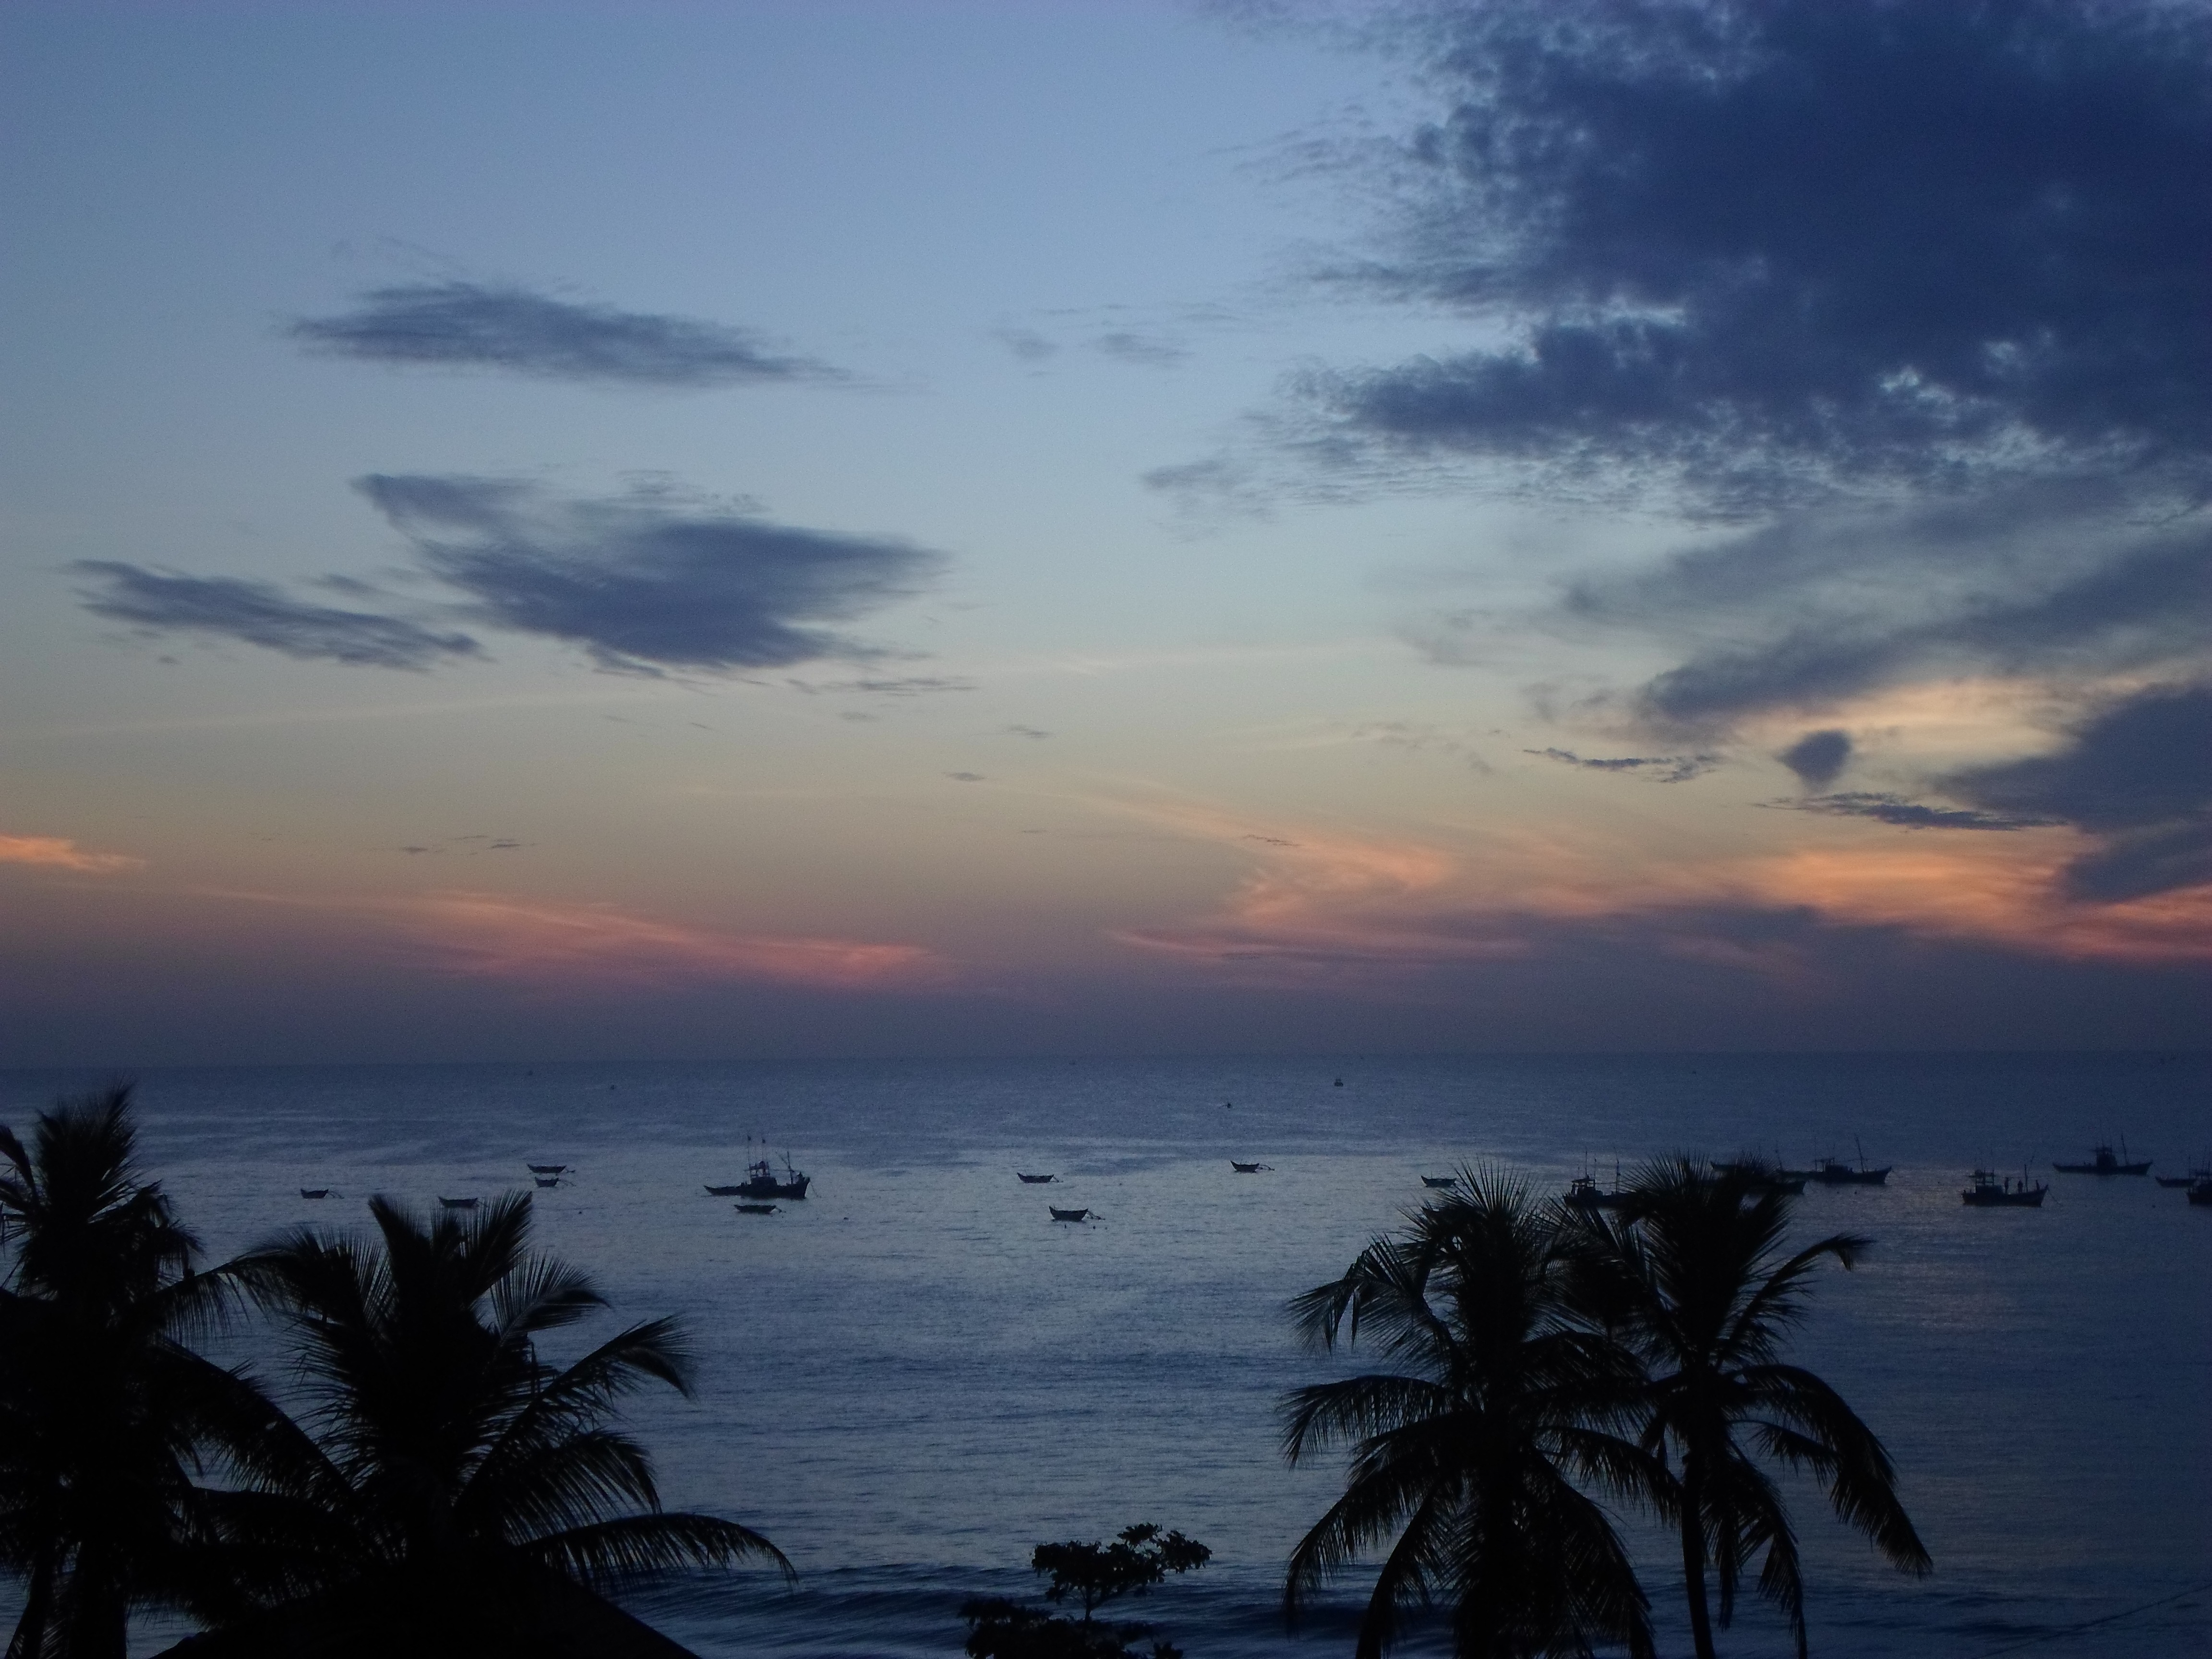
beach, sea, coast, ocean, horizon, cloud, sky, sunrise, sunset, sunlight, morning, shore, wave, dawn, atmosphere, dusk, evening, reflection, bay, body of water, afterglow, sand beach, beautiful beach, south sea, atmospheric phenomenon, kalmuna beach, kalmuna